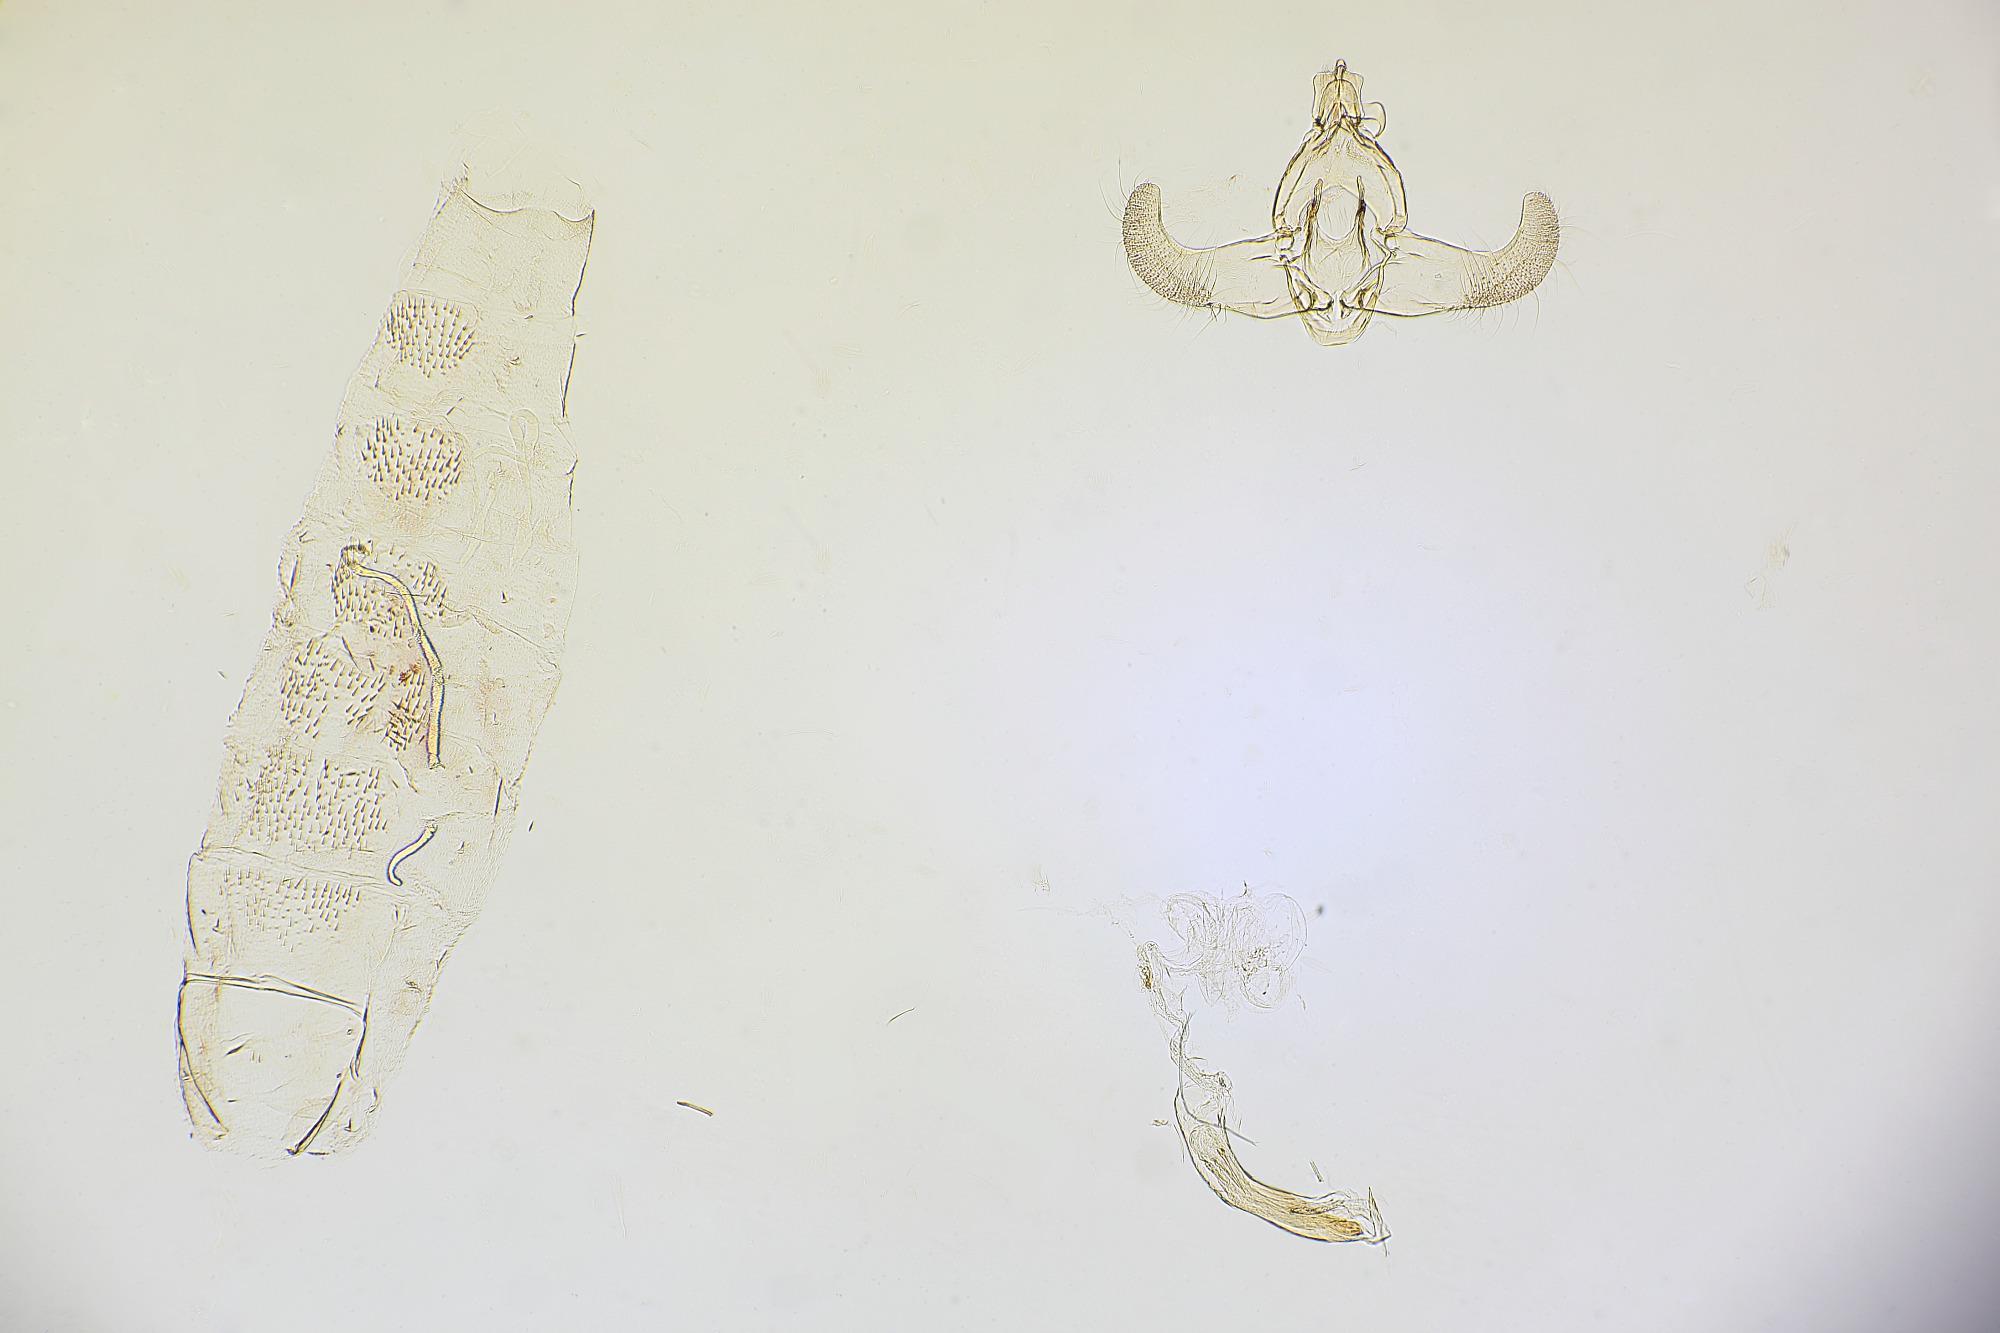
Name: Canthonistis xestocephala
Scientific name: Canthonistis xestocephala Diakonoff, 1968
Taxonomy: Animalia, Arthropoda, Insecta, Lepidoptera, Glossata, Gelechiidae, Gelechiinae
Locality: Luzon, Benguet Subprovince, Philippines
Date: [Not Stated]